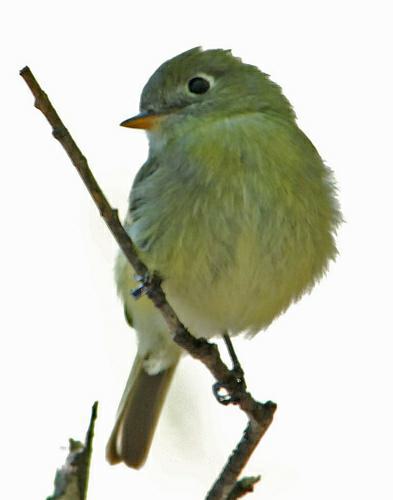
A photo of a least flycatcher